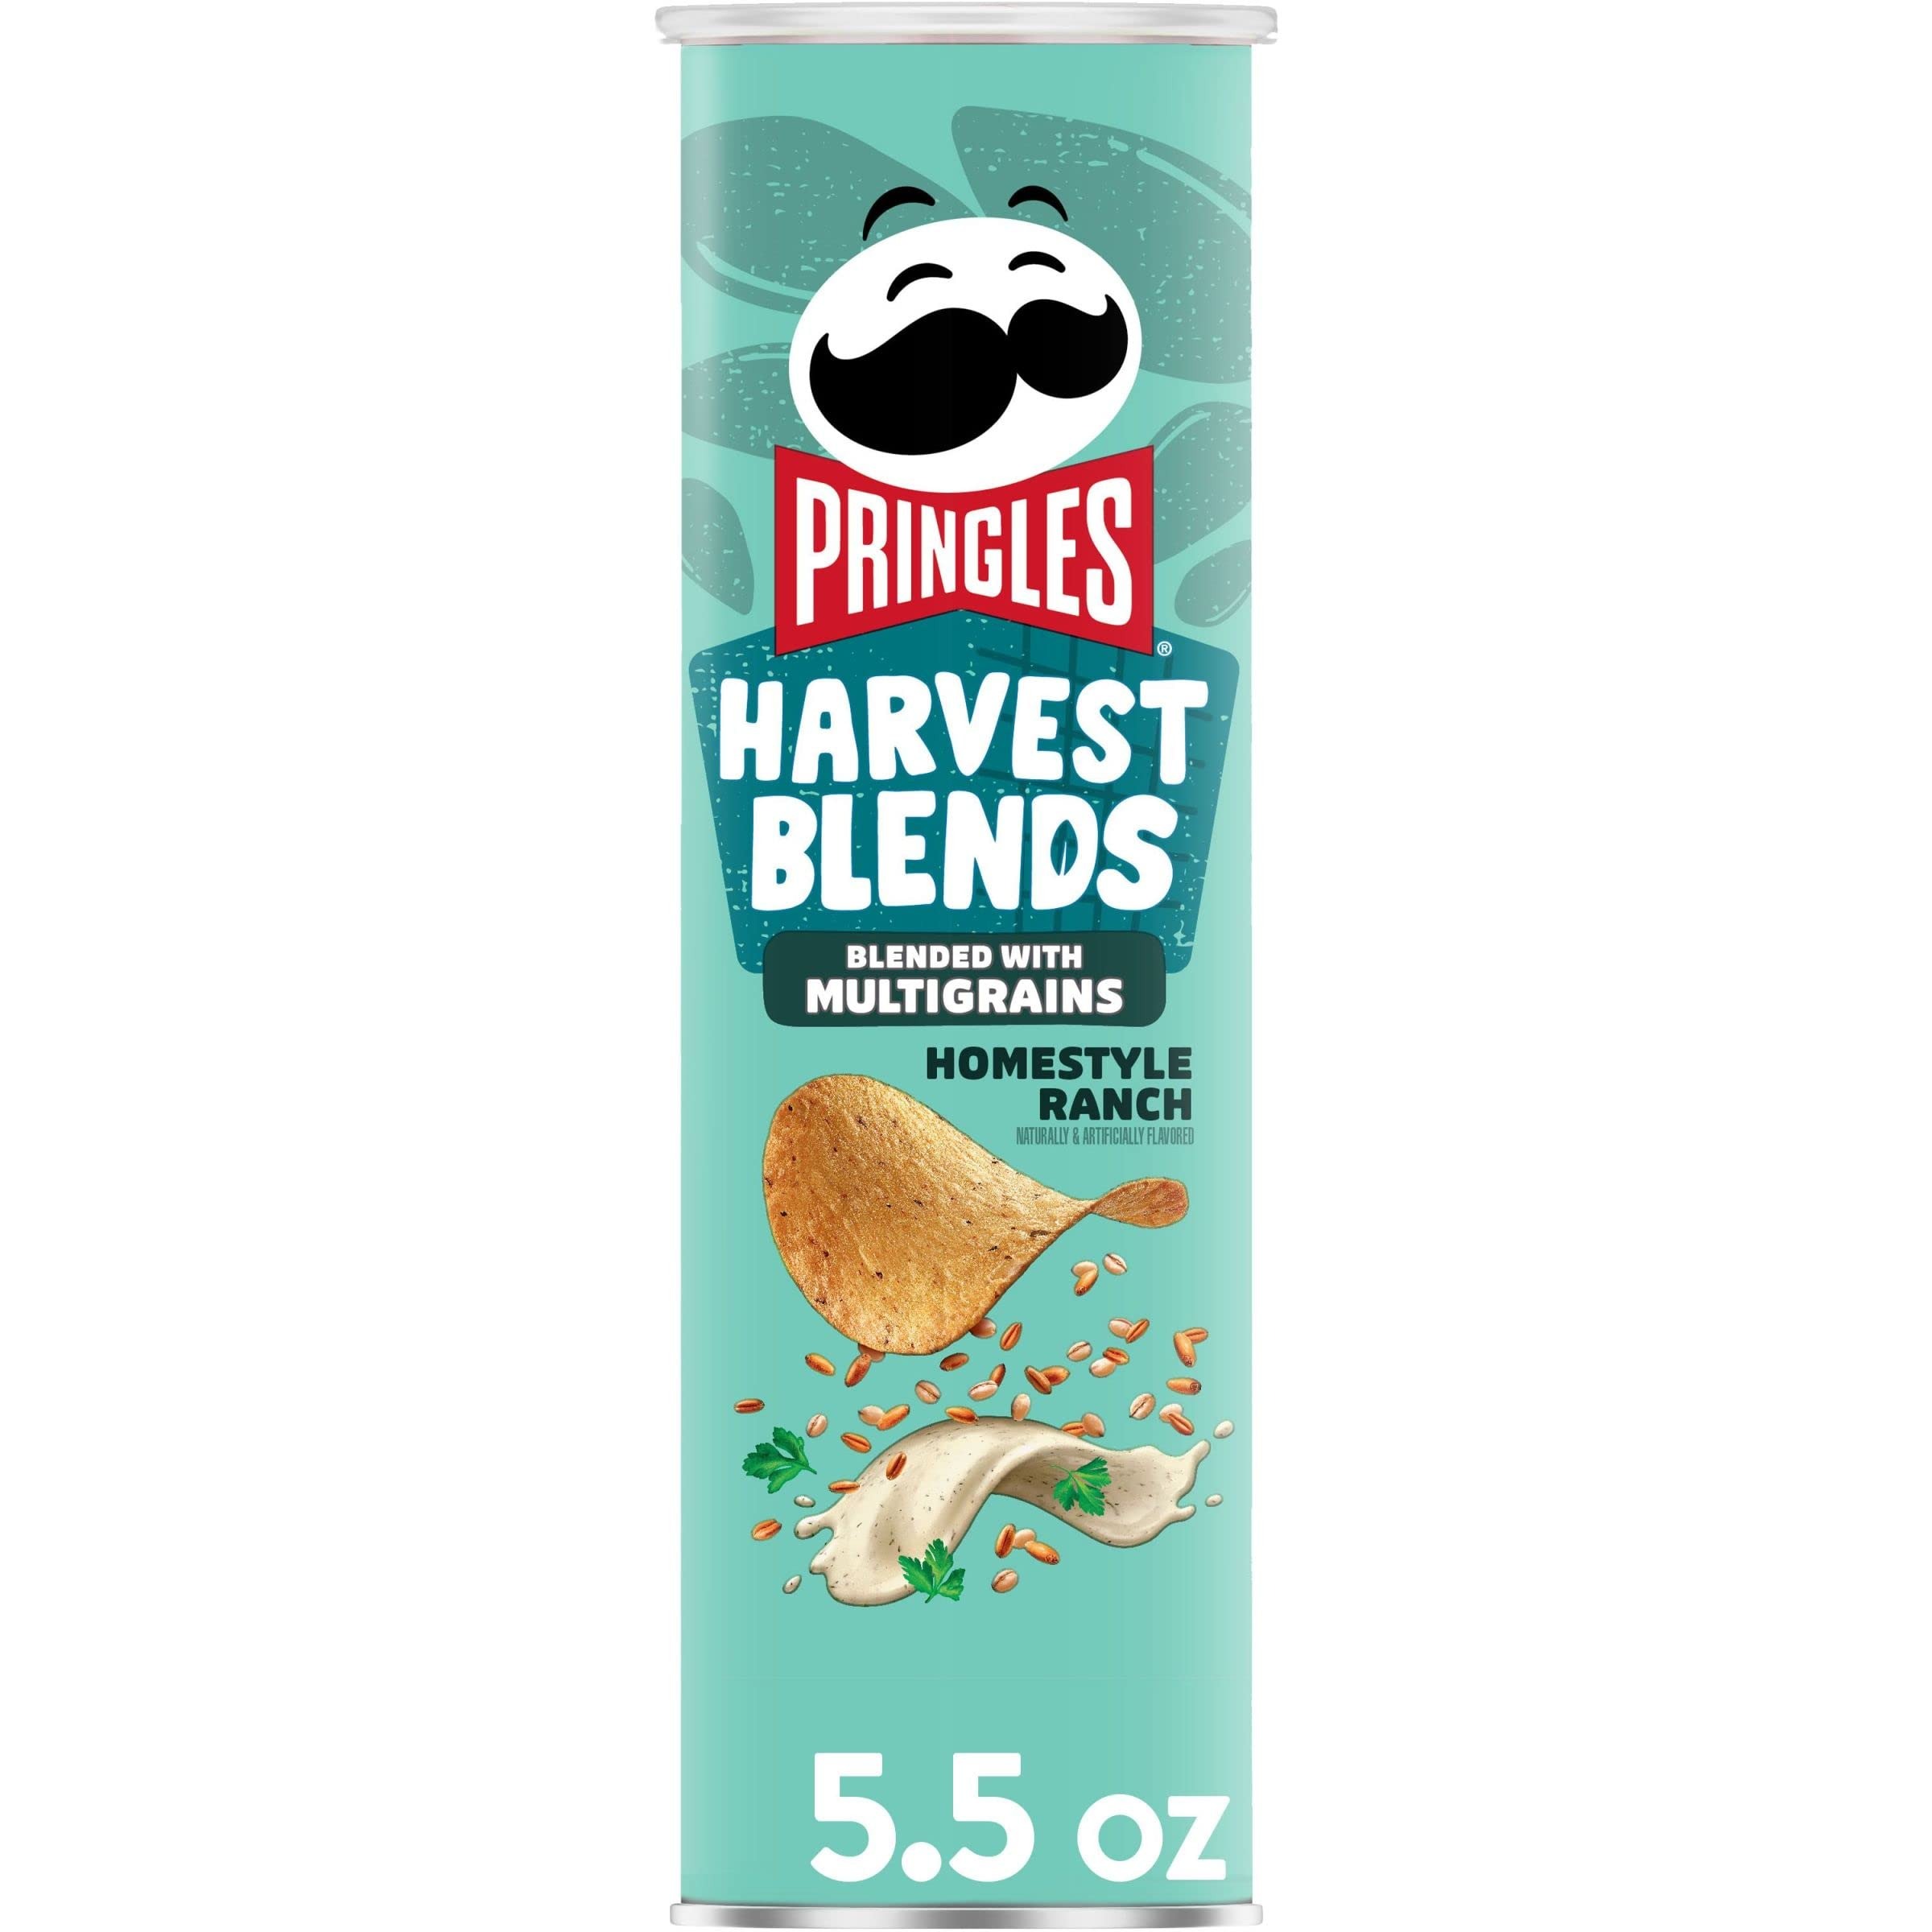
Item Name: Pringles Harvest Blends Potato Crisps Chips, Lunch Snacks, Blended with Multigrains, Homestyle Ranch, 5.5oz Can
Bullet Point 1: Light, crispy, with a zing of zest; Pop a can for exciting, bold ranch flavor blended with multigrains for a tasty crunch you can feel good about
Bullet Point 2: Outrageously delicious taste for every snacking moment; Blended from multigrains topped with a delightful mix of garlic and zesty ranch seasonings
Bullet Point 3: Blended with multigrains; Kosher Dairy; Contains wheat and milk ingredients
Bullet Point 4: Enjoy Harvest Blends Potato Crisps Chips with your lunch, as a movie-night snack, or as an afternoon treat you'll enjoy coming back to day after day
Bullet Point 5: Includes one, 5.5oz can of Pringles Harvest Blends Homestyle Ranch Potato Crisps Chips; Packaged for freshness and great taste
Value: 5.5
Unit: Ounce

Price: 3.115